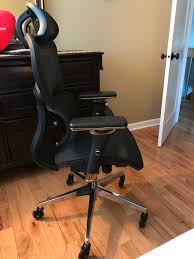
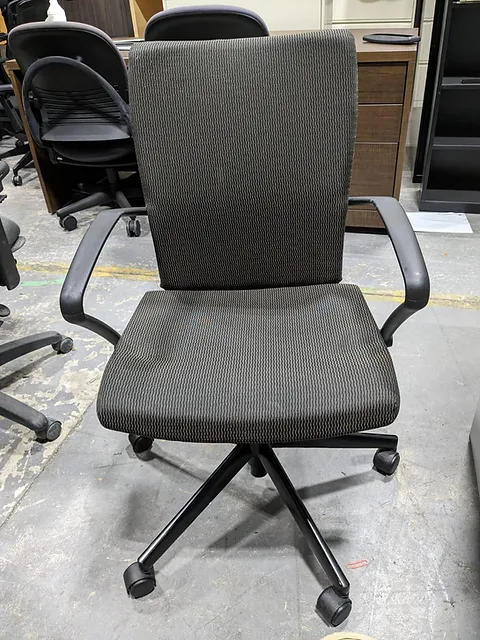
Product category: items_chair
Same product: no